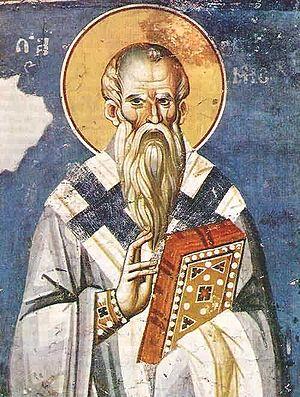
La littérature macédonienne est la littérature qui s'est développée en Macédoine du Nord. À l'origine constituée uniquement de textes religieux et freinée par la domination culturelle des pays voisins, elle ne fleurit qu'au XXᵉ siècle, en même temps que la conscience nationale macédonienne. La reconnaissance de la littérature macédonienne correspond également à celle du macédonien, autrefois considéré comme un simple dialecte et devenu une langue à part entière sous le régime de Tito.